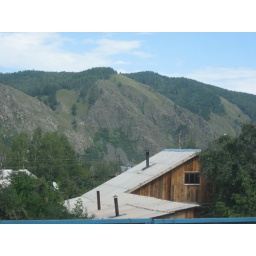
10 - Going by bus - passing mountains